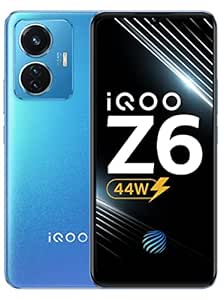
iQOO Z6 44W by vivo (Lumina Blue
Category: Electronics
Price: 15499 (list price: 20999)
Rating: 4.1 (19,252 ratings)
About this product: 44W FlashCharge|Snapdragon 680 comes with octa-core architecture design that adopts the new 6nm process, CPU increased by 25% & GPU performance increased by 10% compared with Qualcomm Snapdragon 662.|Z6 is equipped with a FHD+ AMOLED dispaly to give a truly immersive display experience with true color contrast. The display provides a 180Hz Touch Sampling Rate in the gaming sessions for an enhanced touch response.|50MP AI rear camera comes with a variety of smart AI camera features and effects to capture wonderful moments with ease.